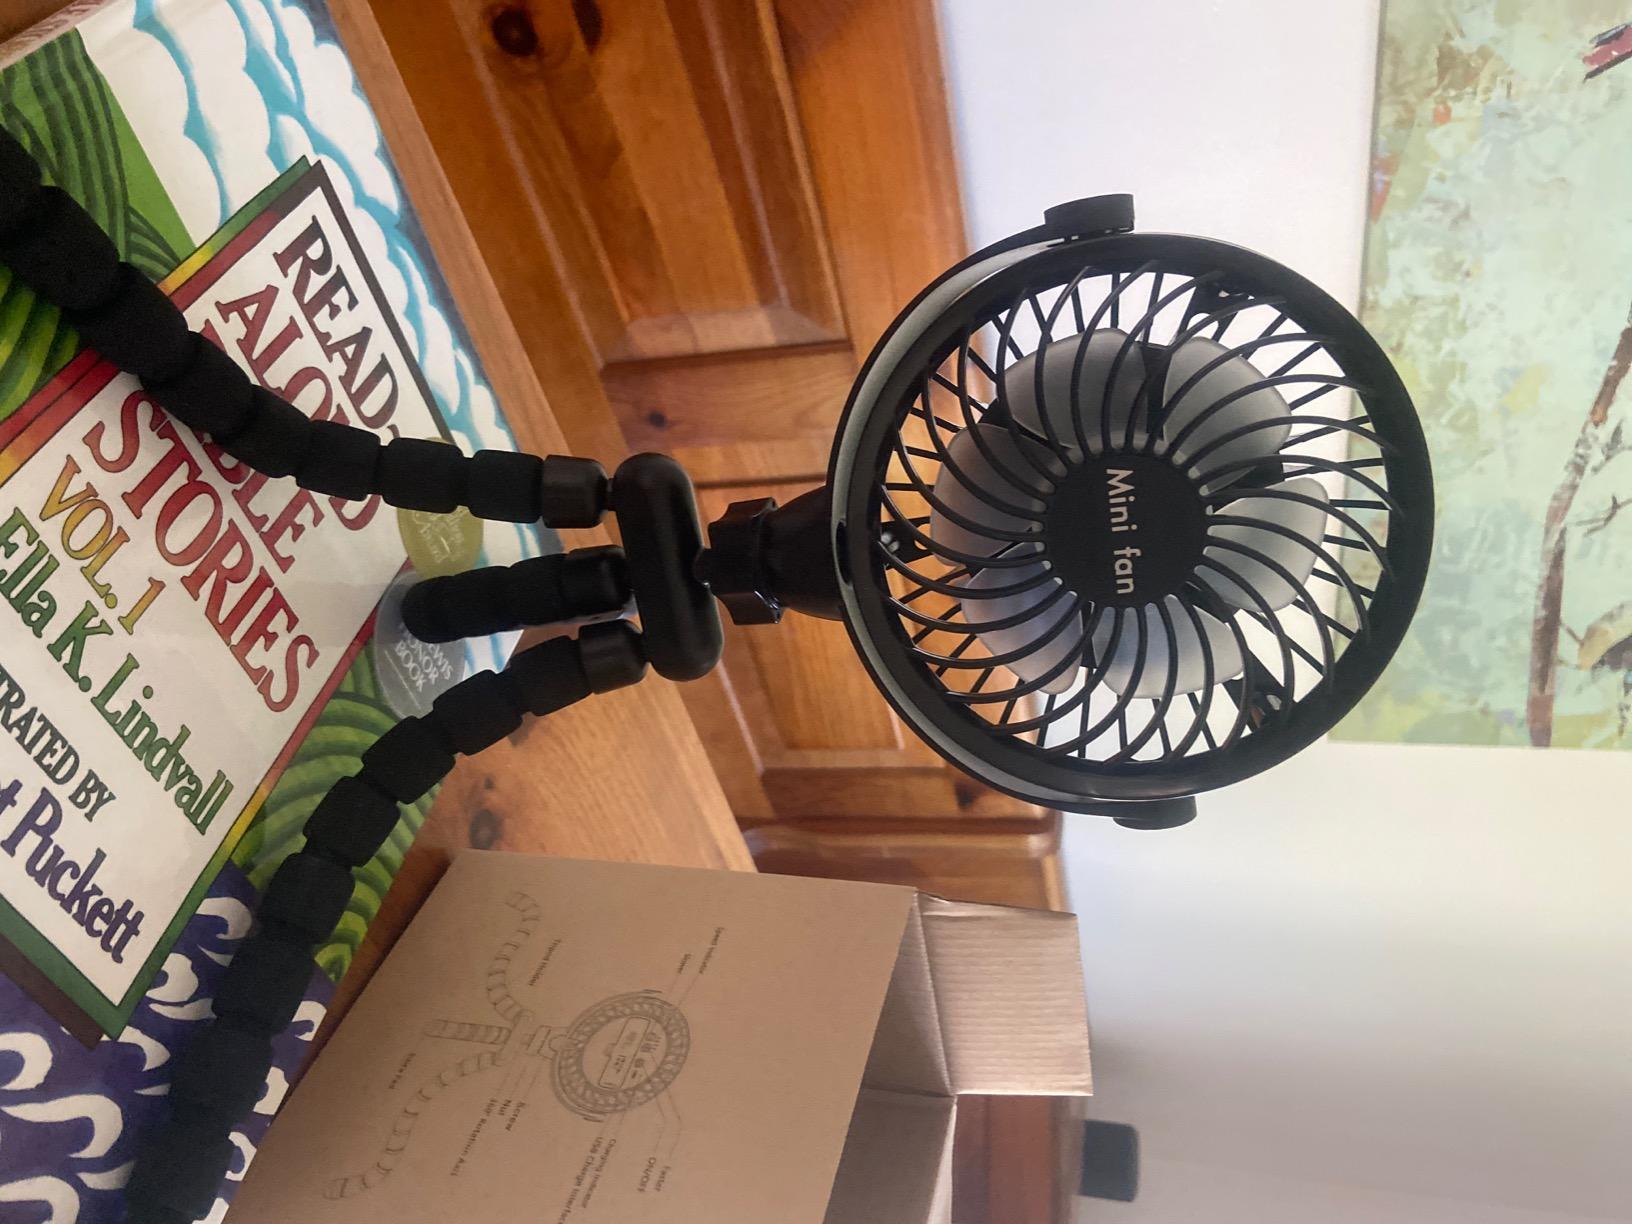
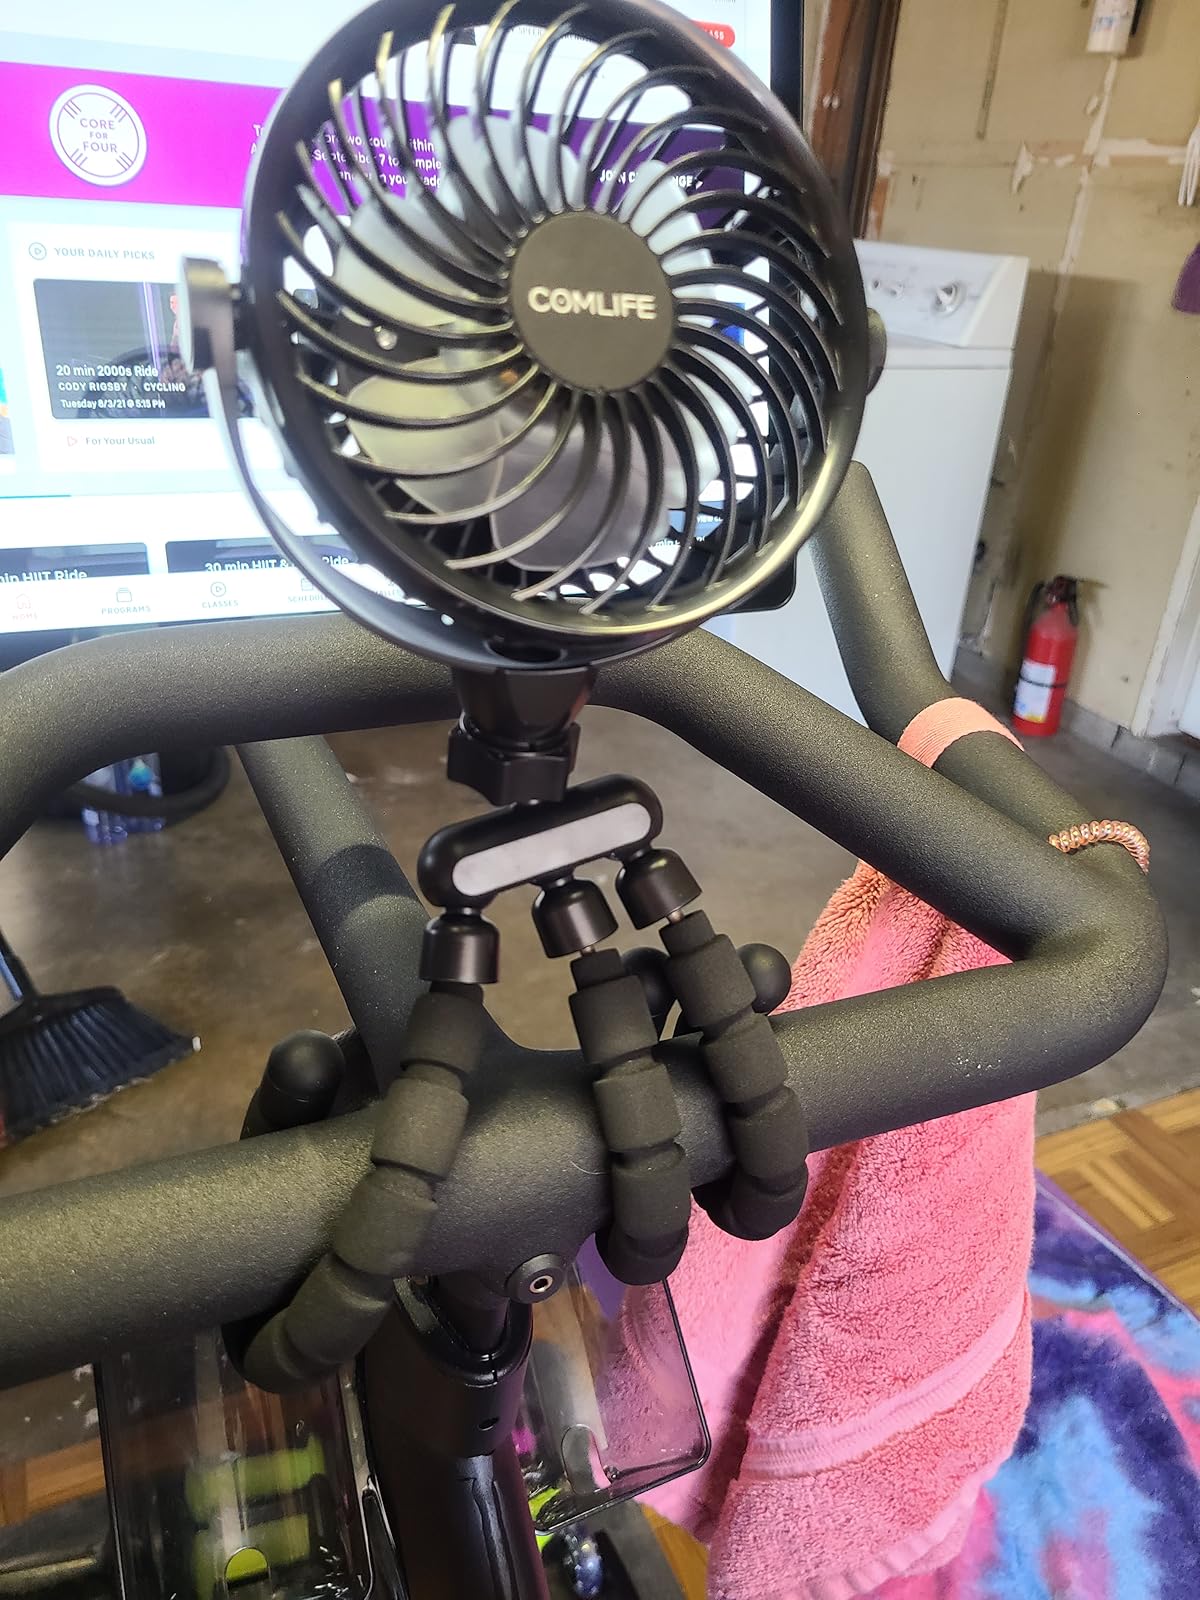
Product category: fan
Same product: yes